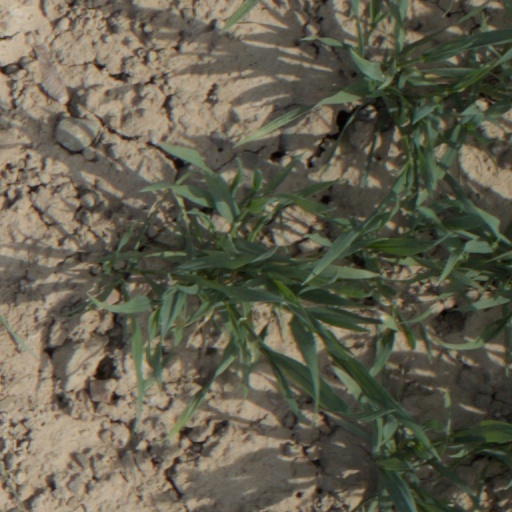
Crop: wheat